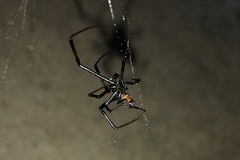
Species: Lactrodectus_hesperus